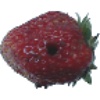
Label: Strawberry Wedge 1